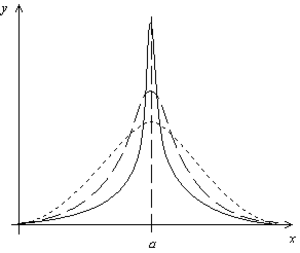
fonction de Dirac
En mathématiques, le produit de convolution est un opérateur bilinéaire et un produit commutatif, généralement noté « ∗ », qui, à deux fonctions f et g sur un même domaine infini, fait correspondre une autre fonction « f ∗ g » sur ce domaine, qui en tout point de celui-ci est égale à l'intégrale sur l'entièreté du domaine d'une des deux fonctions autour de ce point, pondérée par l'autre fonction autour de l'origine — les deux fonctions étant parcourues en sens contraire l'une de l'autre.